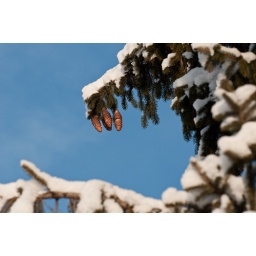
branches of a pine tree curled around in the morning sun.Maplewood, NJ